Phase-shift keying

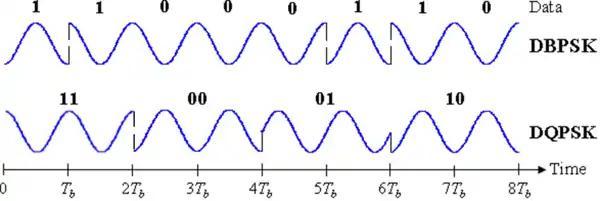
Timing diagram for DBPSK and DQPSK. The binary data stream is above the DBPSK signal. The individual bits of the DBPSK signal are grouped into pairs for the DQPSK signal, which only changes every "T" = 2"T".

Analysis shows that differential encoding approximately doubles the error rate compared to ordinary formula_34-PSK but this may be overcome by only a small increase in formula_35. Furthermore, this analysis (and the graphical results below) are based on a system in which the only corruption is additive white Gaussian noise (AWGN). However, there will also be a physical channel between the transmitter and receiver in the communication system. This channel will, in general, introduce an unknown phase-shift to the PSK signal; in these cases the differential schemes can yield a "better" error-rate than the ordinary schemes which rely on precise phase information.